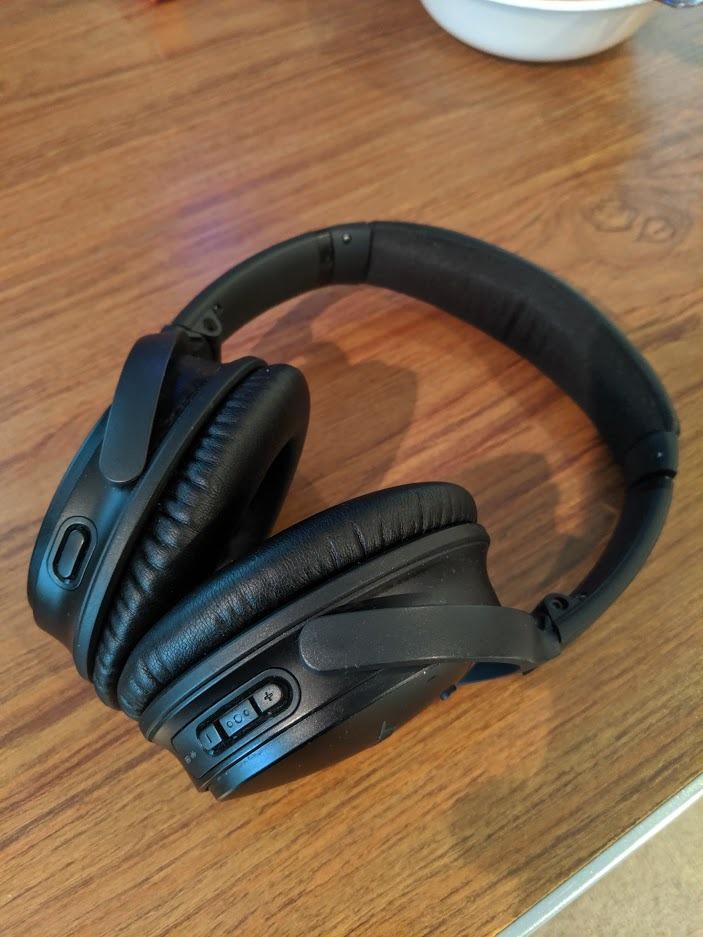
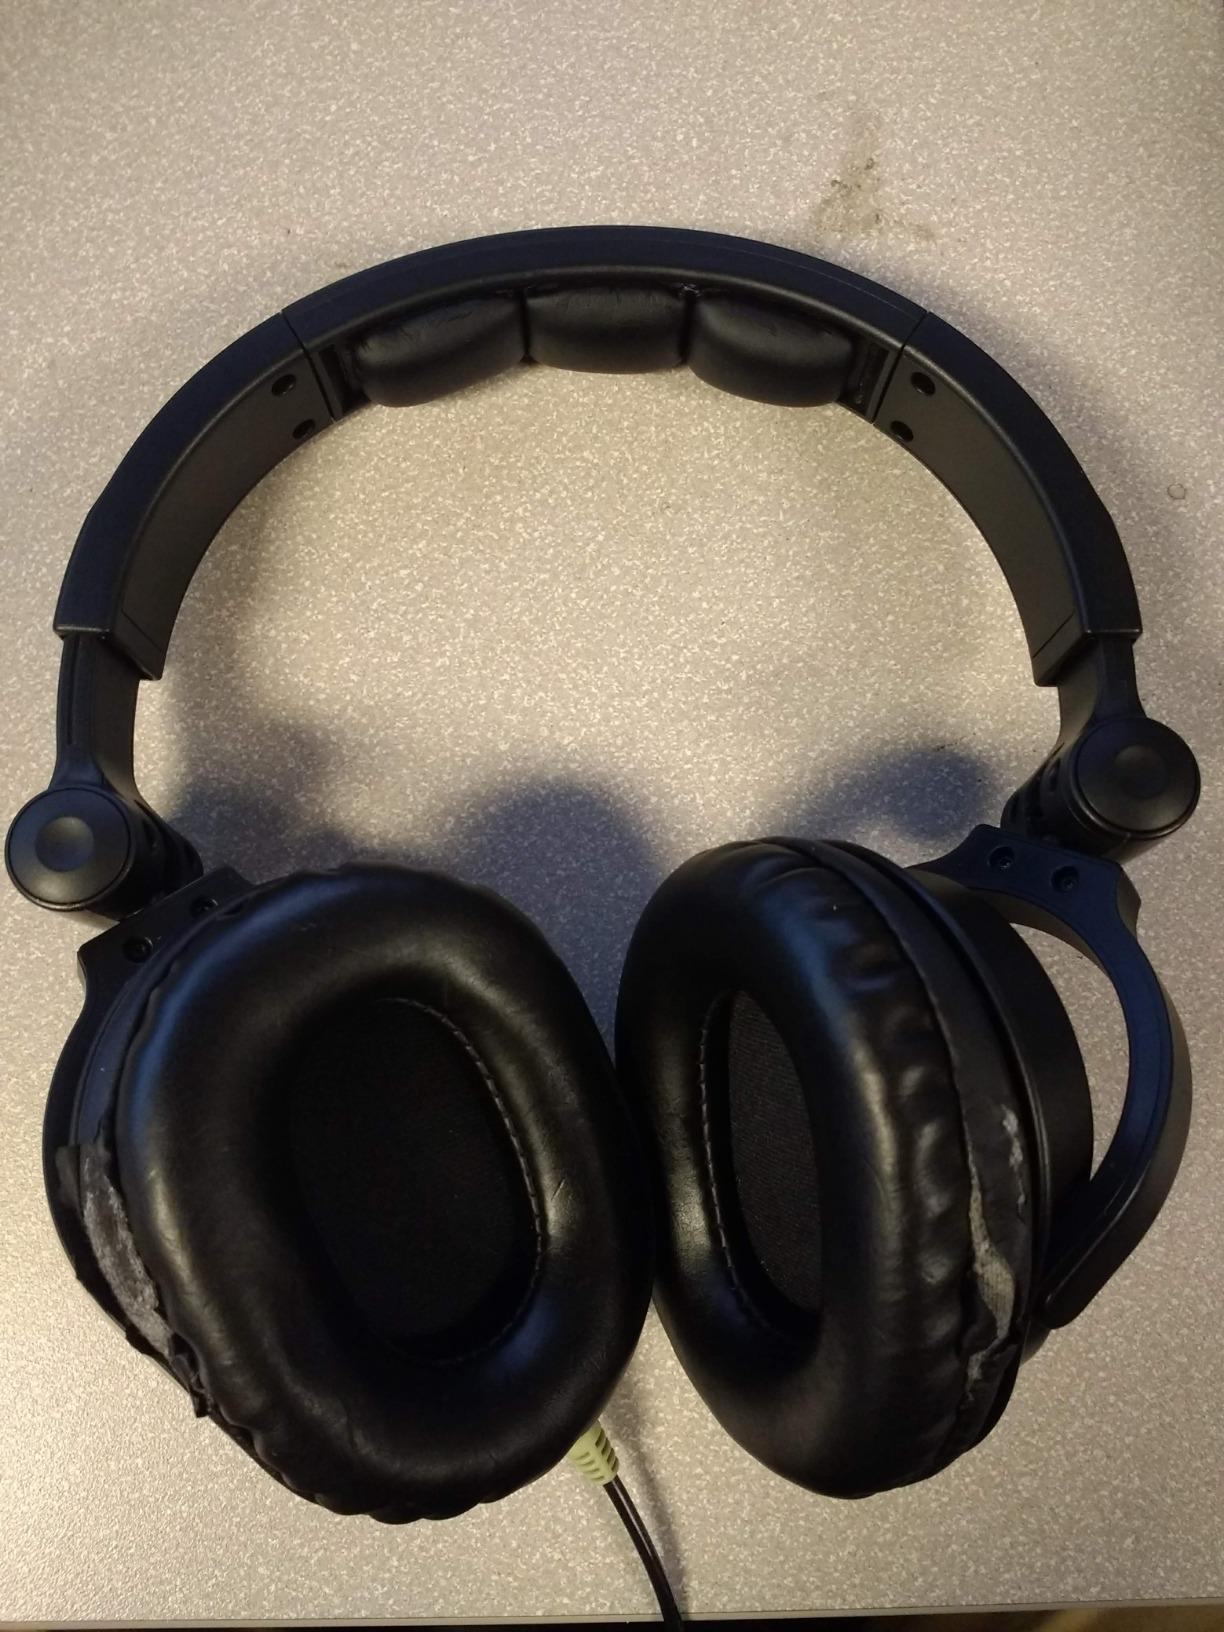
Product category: headphones
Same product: no